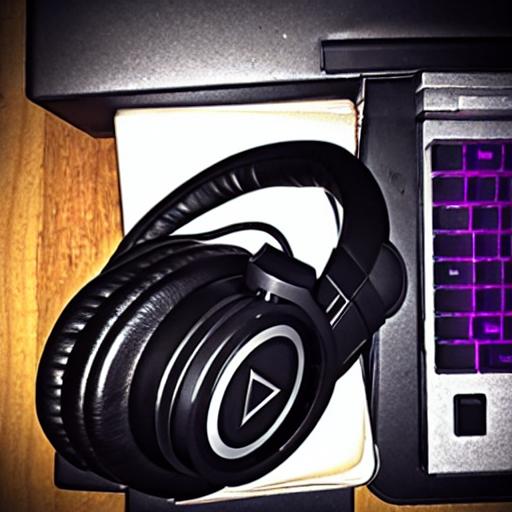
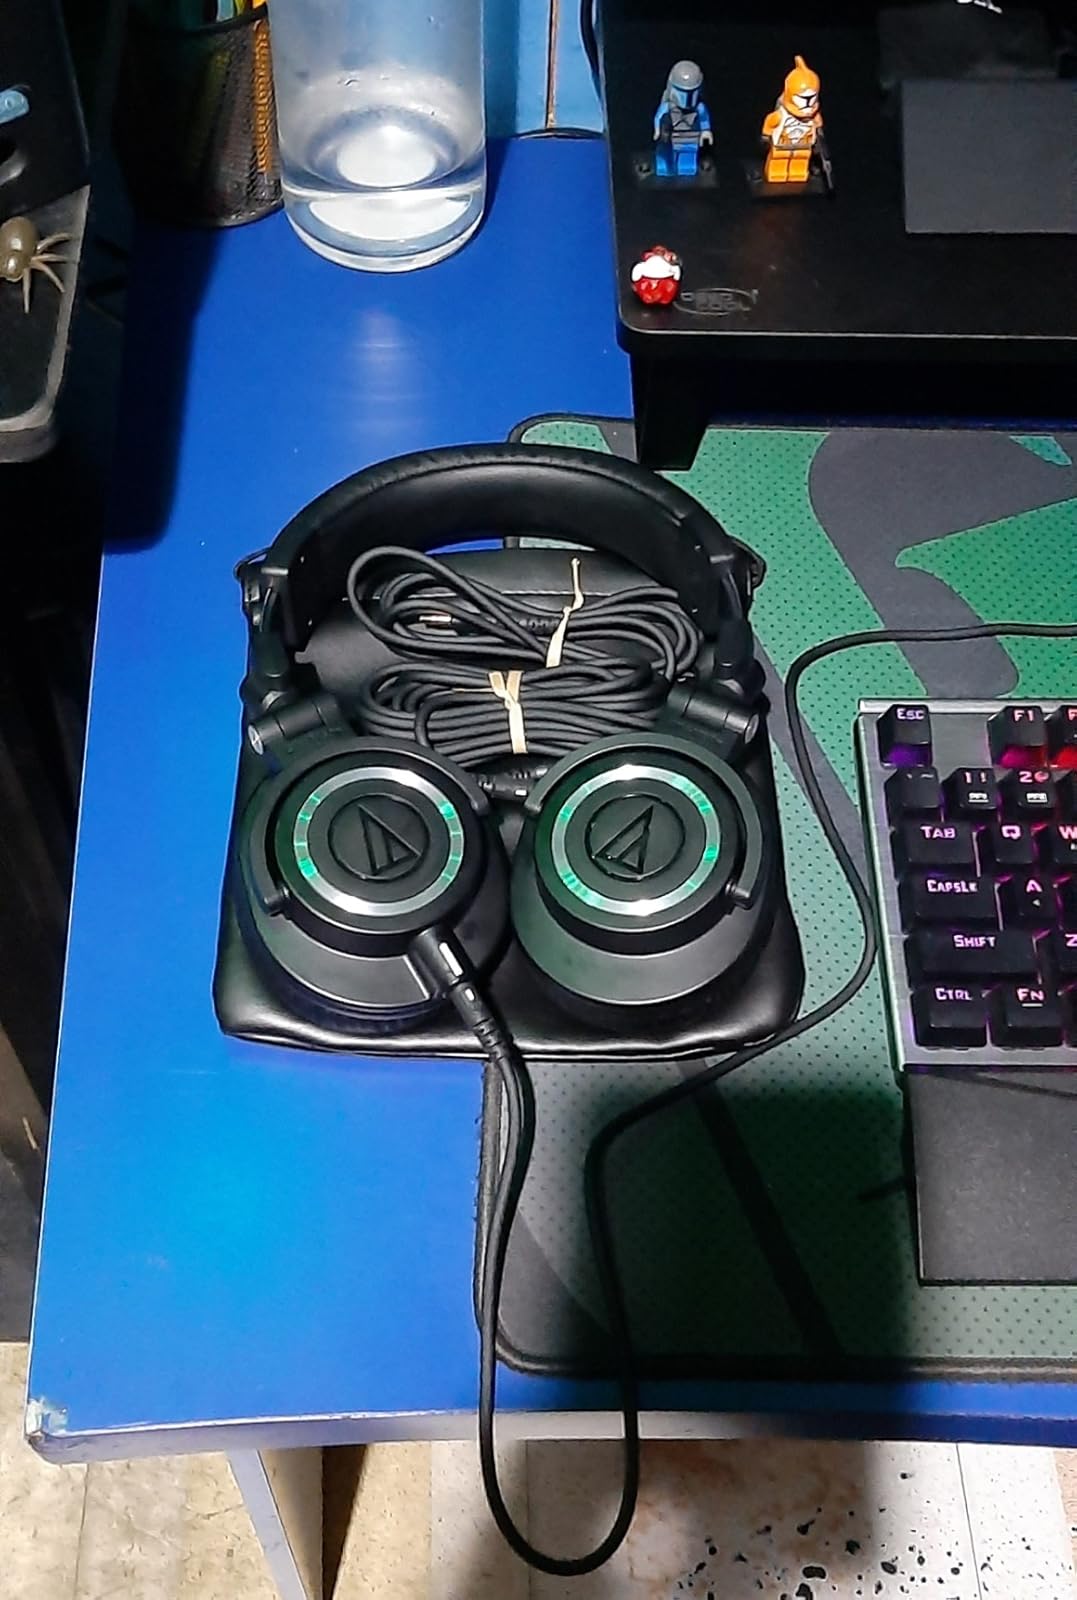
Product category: headphones
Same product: no